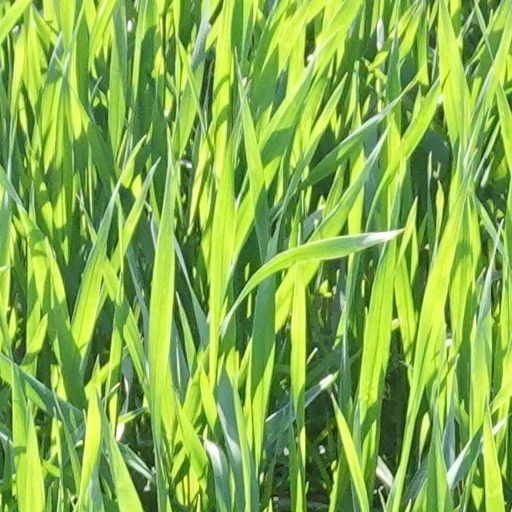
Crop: wheat